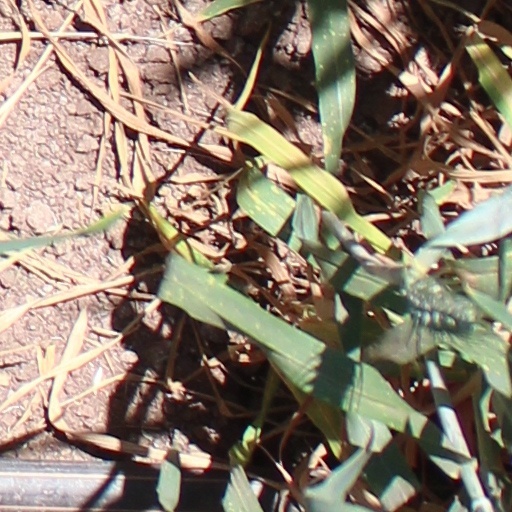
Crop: wheat